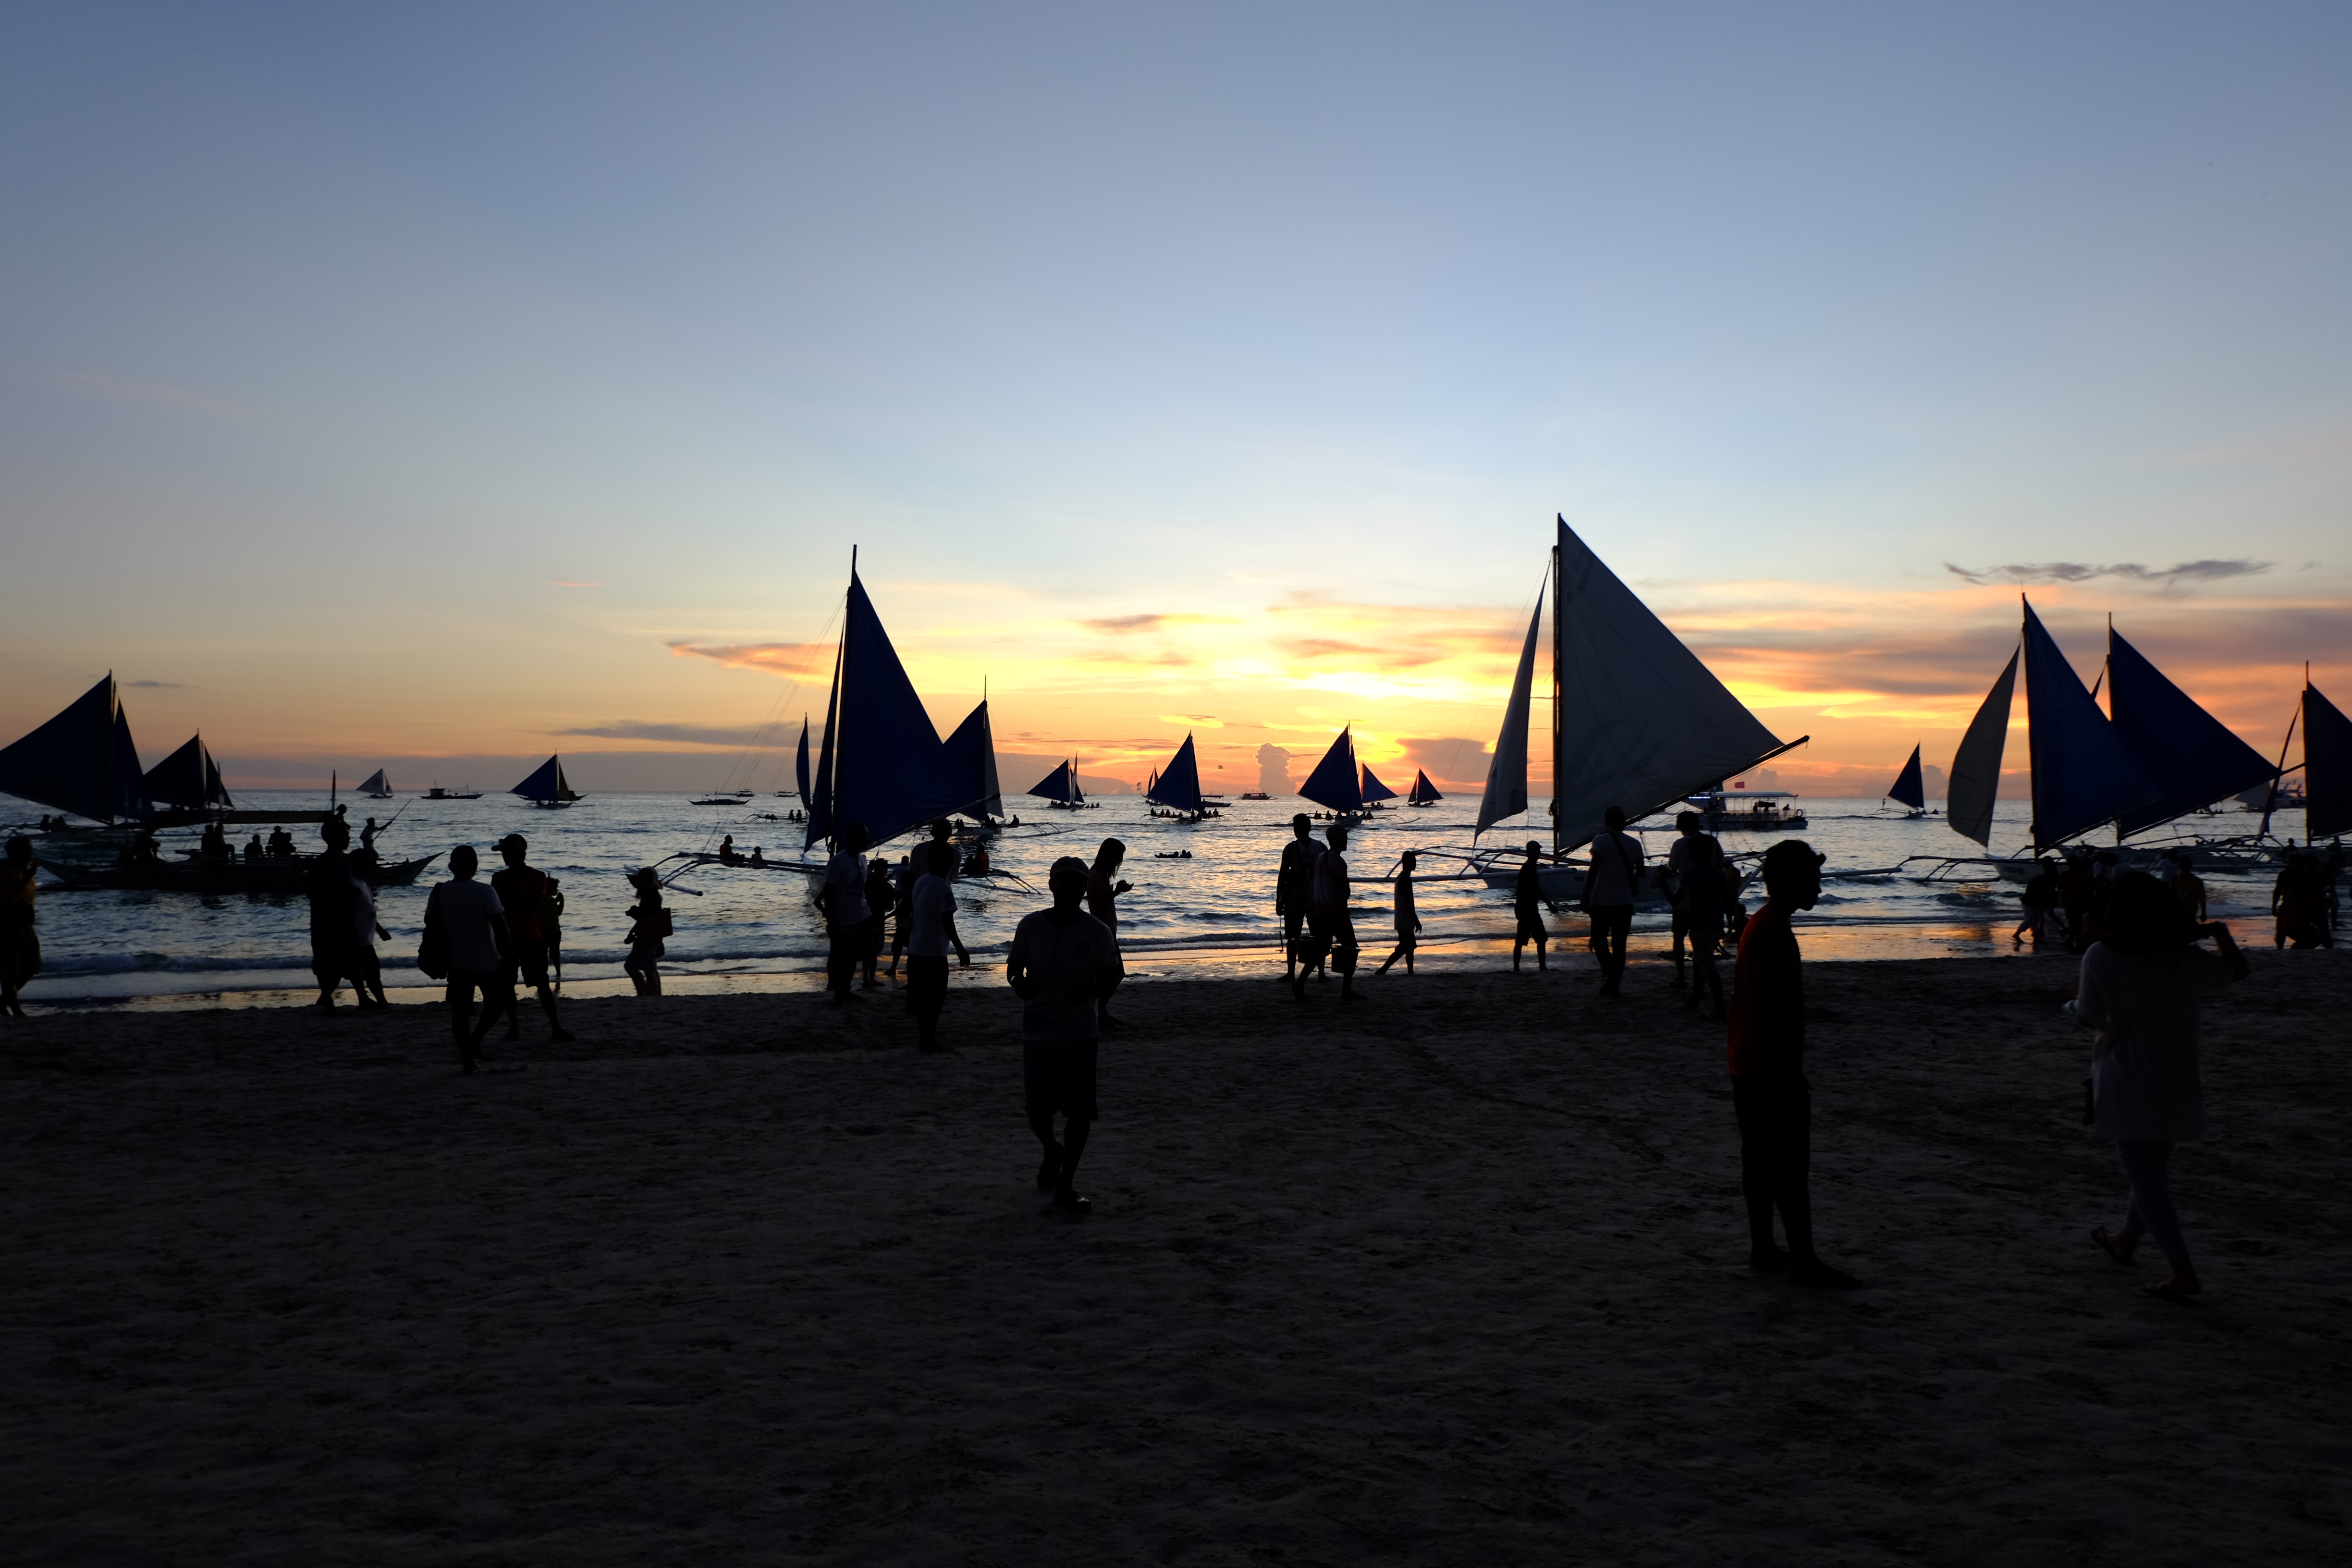
beach, sea, coast, sand, ocean, horizon, sky, sunrise, sunset, sunlight, morning, dawn, dusk, evening, body of water, boracay, white beach